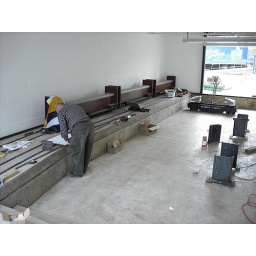
Dave working in the Depot building the three raised access tracks for locomotive storage and maintenance.